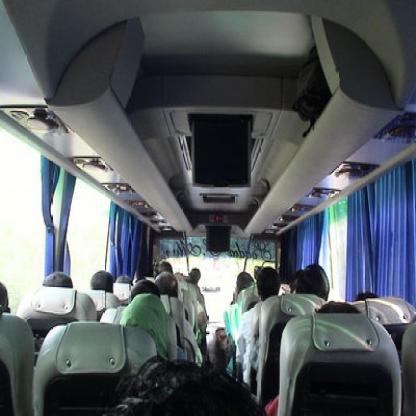
Scene: Indoor